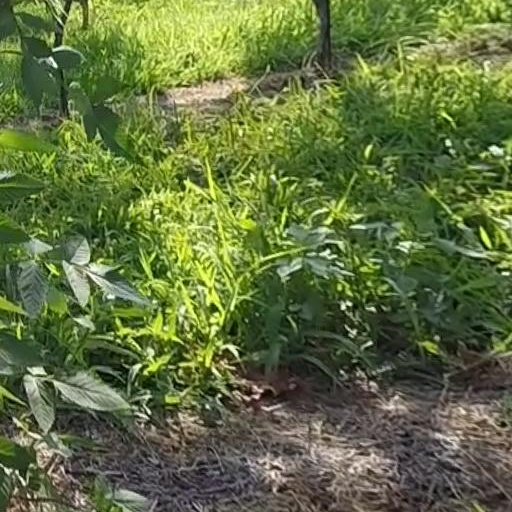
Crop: grape